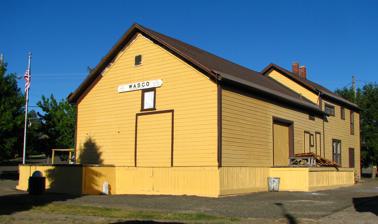
Building: Wasco station (Oregon)
Country: United States of America
Year built: 1898
United States historic place Columbia Southern Railroad Passenger Station and Freight Warehouse U.S. National Register of Historic Places The building's exterior in 2008 Show map of Oregon Show map of the United States Location Jct. of Clark and Fulton Sts., Wasco, Oregon Coordinates 45°35′27″N 120°41′48″W / 45.59083°N 120.69667°W / 45.59083; -120.69667 Area 0.2 acres (0.081 ha) Built 1898 ( 1898 ) NRHP reference No. 91000059 Added to NRHP February 19, 1991 The Columbia Southern Railway Passenger Station and Freight Warehouse is a historic train station at the intersection of Clark and Fulton Streets in Wasco, Oregon . The station was built in 1898 by the Columbia Southern Railway as part of a new line connecting inland Oregon to the Columbia River . The Wasco depot served both passenger and freight trains along the route, which reached as far south as Shaniko and spurred economic development in the region. While the Oregon Trunk Railway 's new line to Bend became the main inland Oregon route in 1911, the Columbia Southern route continued to serve Sherman County as a local route. Passenger service to Wasco ended in 1936, and a 1964 flood damaged the line severely enough to permanently end freight services as well. The station was listed on the National Register of Historic Places on February 19, 1991. See also National Register of Historic Places listings in Sherman County, Oregon References